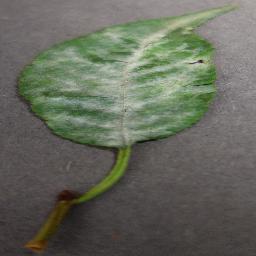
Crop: cherry
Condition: (including_sour)_powdery_mildew